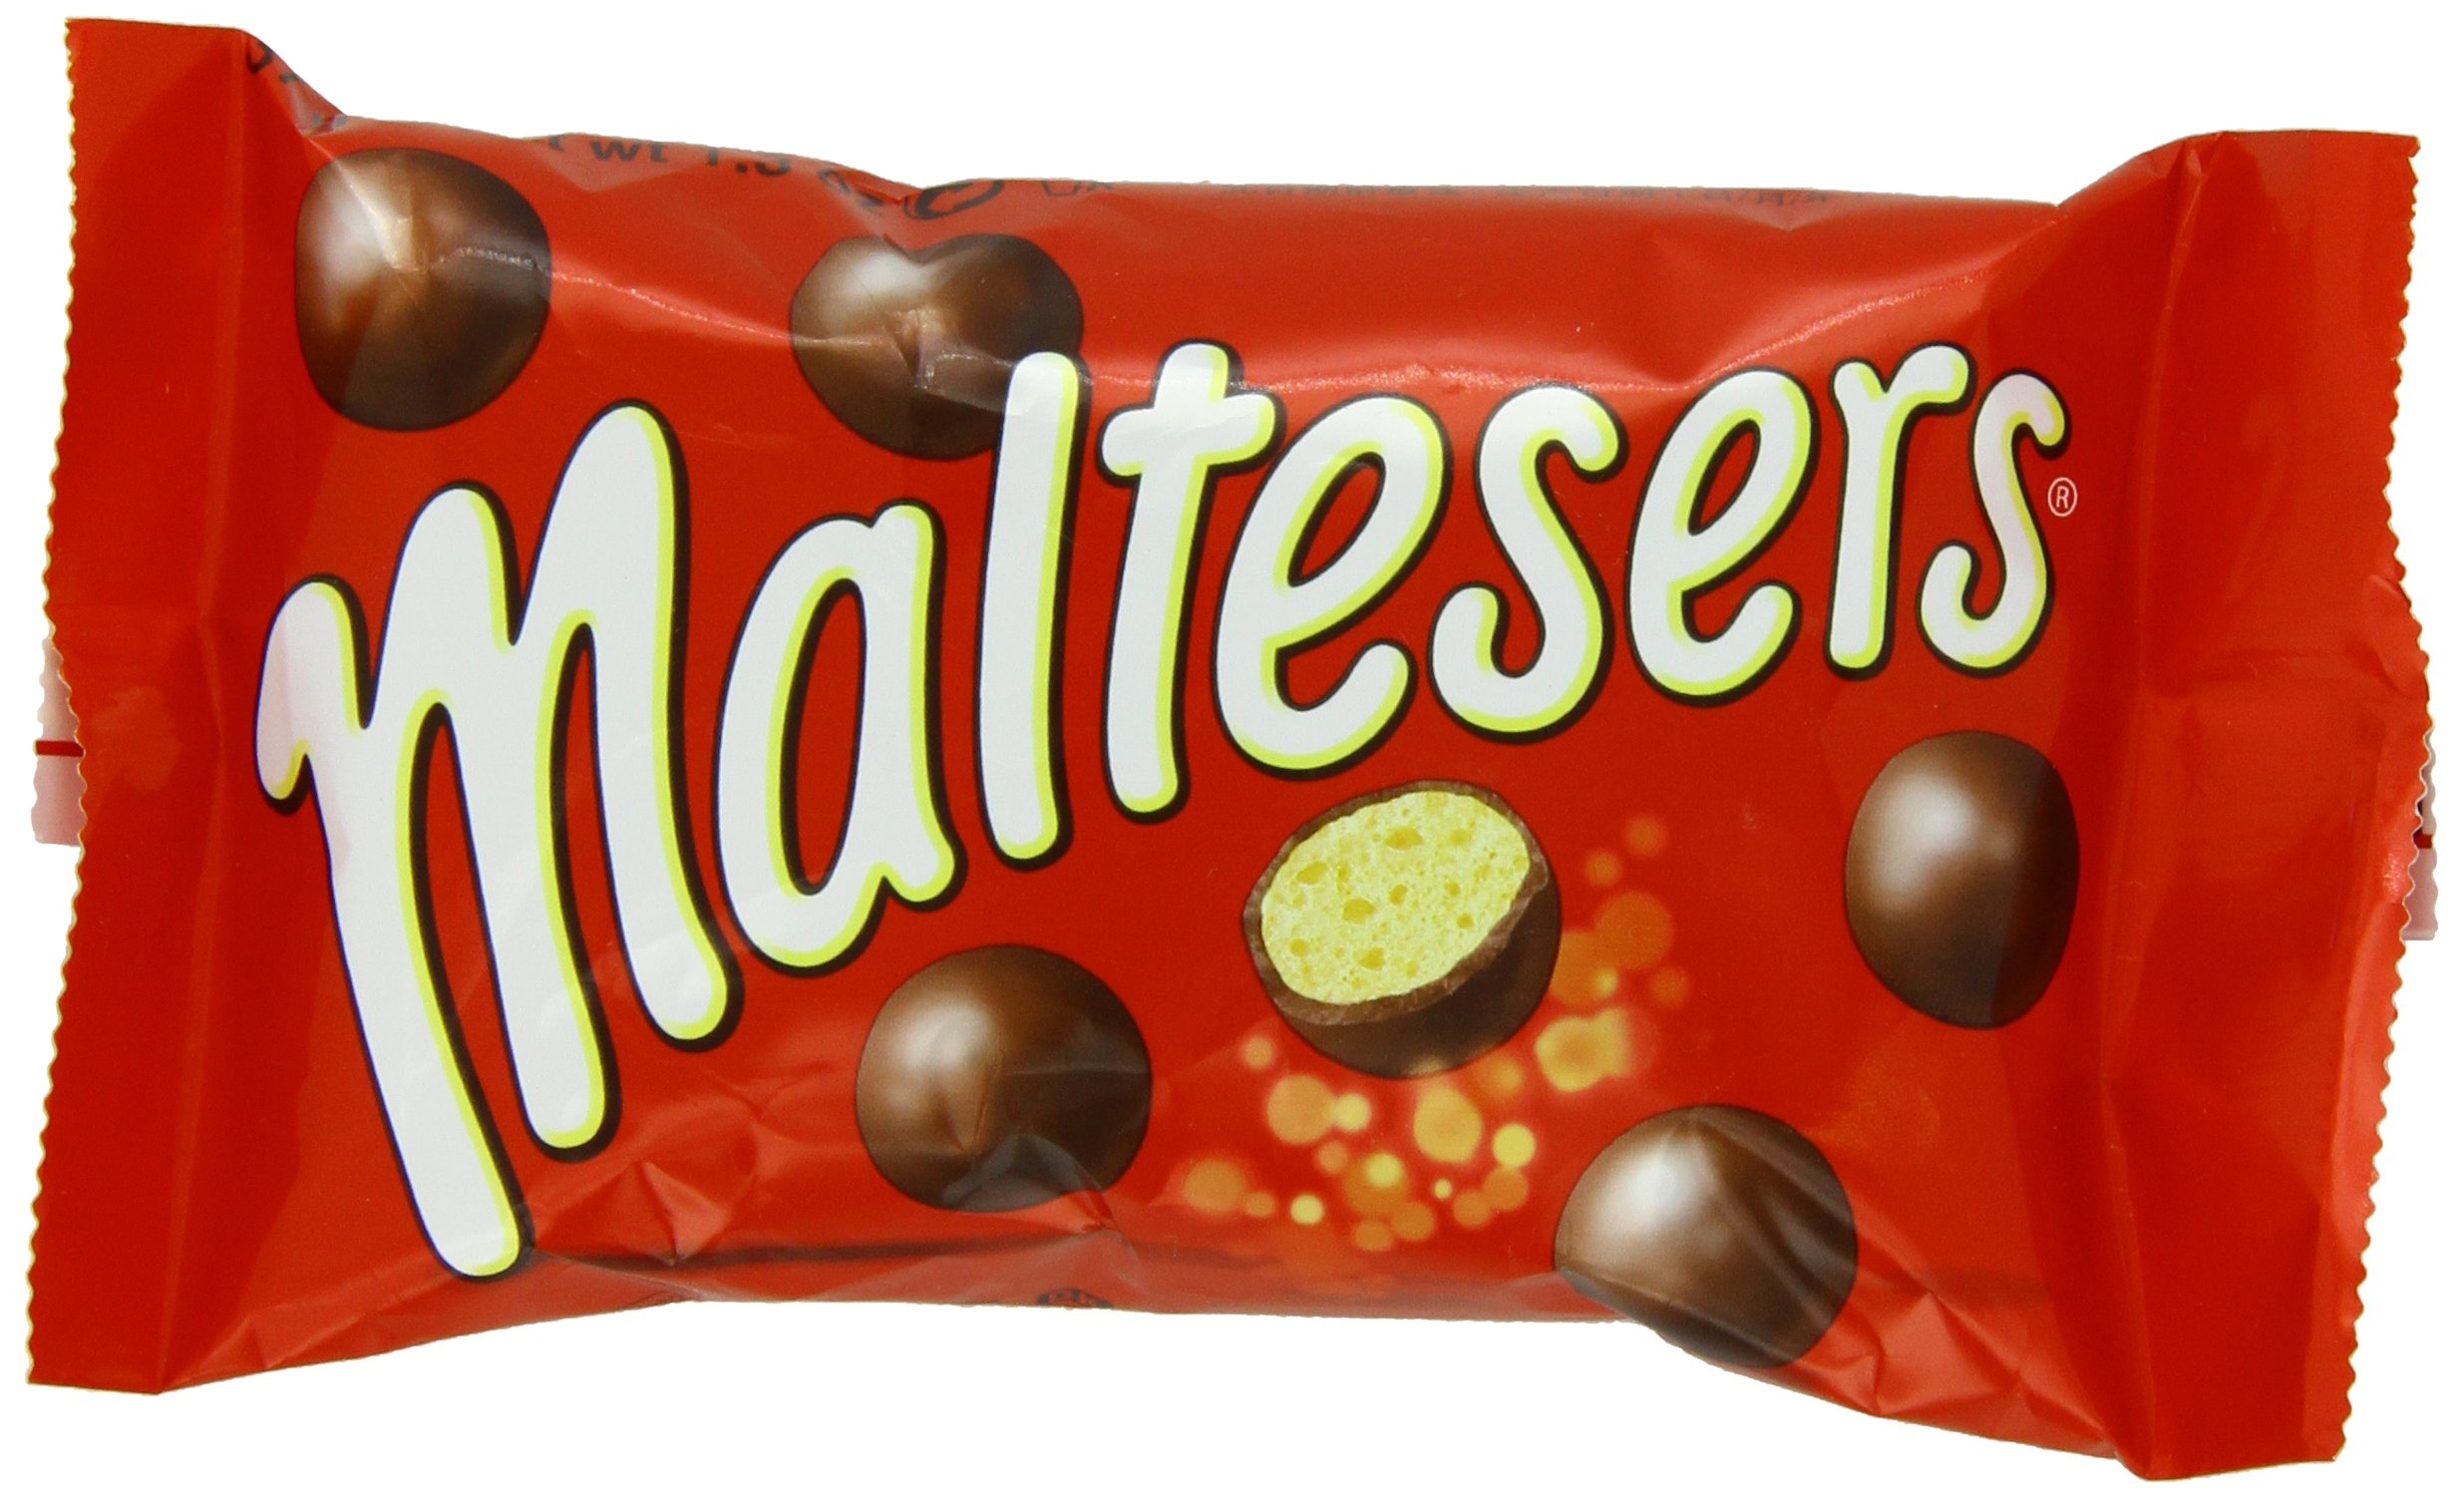
Item Name: Mars Maltesers, 1.2000-ounces (Pack of 25)
Bullet Point: Mars, Chocolate Bar Maltesers, 37-GM in a pack of 25
Product Description: Mars, Chocolate Bar Maltesers, 37-GM in a pack of 25
Value: 32.5
Unit: ounce

Price: 37.065